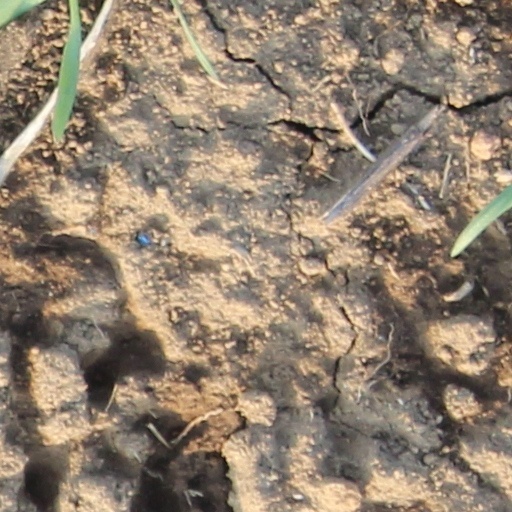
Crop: wheat